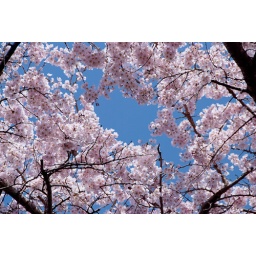
it's difficult to see the blue sky under the blooming sakura trees.